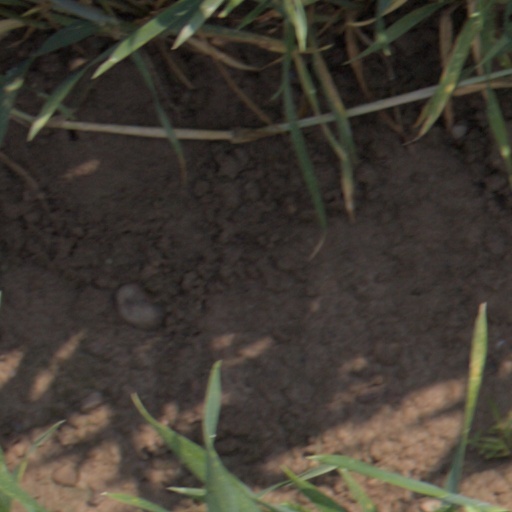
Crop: wheat